Frank H. Cromwell

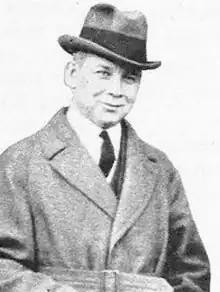
Cromwell in 1923

Frank Houghton Cromwell (April 22, 1878 – April 14, 1955) was Mayor of Kansas City, Missouri from 1922 to 1924.